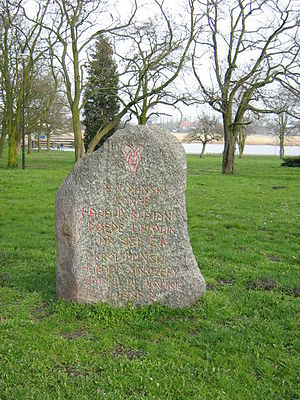
Harald Blåtand / Haralds endeligt
Mindesten i Wolin (Jomsborg), Haralds dødssted
En mindesten i Wolin (se da:Jomsborg). Indskriften siger på polsk og dansk Den danske konge Harald Blåtand døede i Wolin i år 987
Harald Blåtand, også Harald den Gode, var søn af kong Gorm den Gamle og dronning Thyra Dannebod og konge i Danmark fra omkring 958 eller 964 til sin død omkring 985-87.